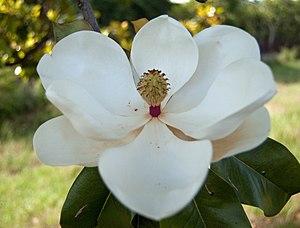
Le Mississippi, est un État du Sud des États-Unis. Il est bordé à l'ouest par la Louisiane et l'Arkansas, au nord par le Tennessee, à l'est par l'Alabama et au sud par le golfe du Mexique. L'État du Mississippi tire son nom du fleuve Mississippi.